SMS Bussard

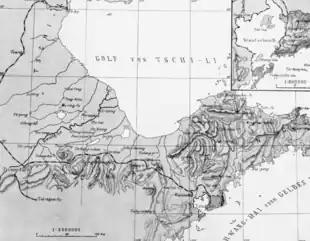
The Kiautschou Bay Leased Territory was located in the natural harbor at Qingdao on the southern coast of the Shandong Peninsula

Another period of unrest broke out again on Savaiʻi in June, which threatened to spread to Apia. "Bussard", "Falke", and "Curacoa" again assembled and shelled the rebels before deploying landing parties, which ended the fighting. The Europeans seized weapons and had restored order by 13 August. "Bussard" returned to Auckland for another overhaul that lasted from 11 December to 12 February 1895. She thereafter toured several ports in New Zealand, before sailing to Sydney to meet "Falke" and the gunboat , which had been sent to reinforce German naval forces in the region. "Bussard" then returned to Apia, arriving on 23 June, where she resumed surveying work in the harbor. She remained in the port until October, when she departed again for an overhaul in Sydney. At that time, KK Raimund Winkler arrived to relieve Scheder. Another period of shipyard repairs was carried out in Sydney from 30 January to 1 May 1896, after which "Bussard" cruised in German New Guinea. During this period, she stopped in Matupi, Herbertshöhe, and Mioko Island between late May and early June. Later that month, she visited Lord Howe Atoll and Nauru. On 27 June, "Bussard" received a request to sail to several islands in the Ratak Chain, part of the Marshall Islands; there, she was to disarm rebels fighting the Marshallese government. While operating off the islands of Majuro, Arno, and Ailinglaplap, the ship also conducted a survey of the region.